Juozas Tumas-Vaižgantas

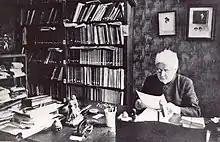
Tumas in his study in 1931

With the German attack in the Second Battle of the Masurian Lakes in February 1915, Lithuanian war refugees began arriving to Riga. Tumas and others organized refugee relief – opening shelters and soup kitchens, providing clothes and basic medical care, finding employment. Tumas and Pranas Mašiotas became representatives of the Lithuanian Society for the Relief of War Sufferers. In his fundraising efforts, Tumas met with various Latvian activists, including Jānis Čakste and Alberts Kviesis, future Presidents of Latvia. In five months, Lithuanians in Riga raised 10,314 rubles and helped some 4,000 refugees. When, as a result of the Great Retreat, German army took control of Lithuania in September 1915, the Lithuanian Society for the Relief of War Sufferers split into two sections – one remained in Vilnius and the other evacuated to Saint Petersburg. Tumas was invited to become the general manager of the Saint Petersburg section, but quickly relinquished the duties as he was ill-suited for an office job. Instead, he traveled across Russia visiting Lithuanian refugees in Tambov, Crimea, Kursk, Tver, and elsewhere. He also wrote and published fiction works (four booklets in 1915–1916) and translated booklets for children (three works in 1917). During the summer 1916 vacation in Voronezh, Tumas delivered a series of lectures to Lithuanian teachers at evacuated Lithuanian schools on Lithuanian writers and literature and planned on publishing the lectures as a separate book.